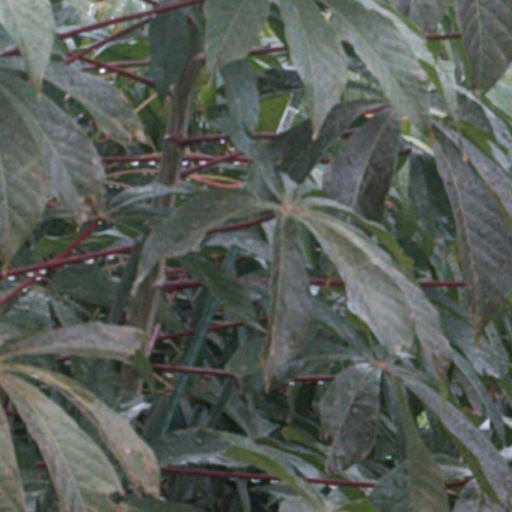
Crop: cassava